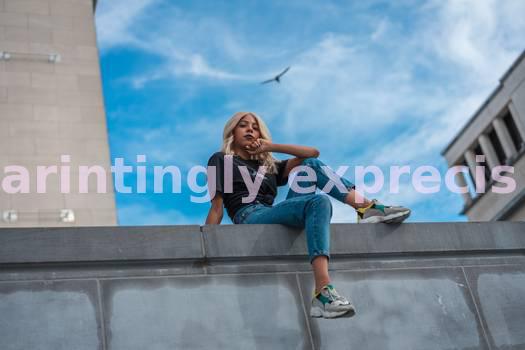
Label: Watermark